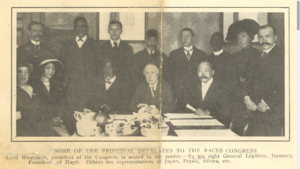
Le Premier Congrès universel des races s'est réuni du 26 au 29 juillet 1911 à l'université de Londres. Il s'agissait d'un des premiers congrès visant à lutter contre le racisme. Des conférenciers de plusieurs pays ont discuté des relations interraciales et des moyens de les améliorer. 2 100 personnes ont participé à ce congrès, organisé principalement par Felix Adler. Philip Stanhop en était le président tandis que William Pember Reeves présidait son comité exécutif.